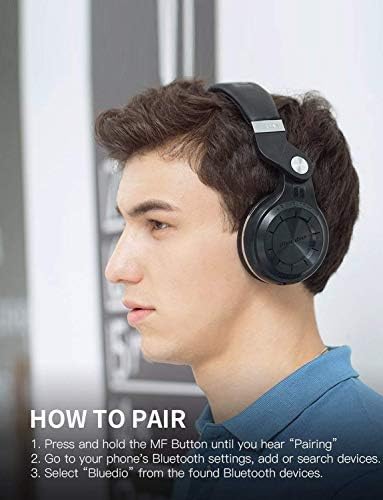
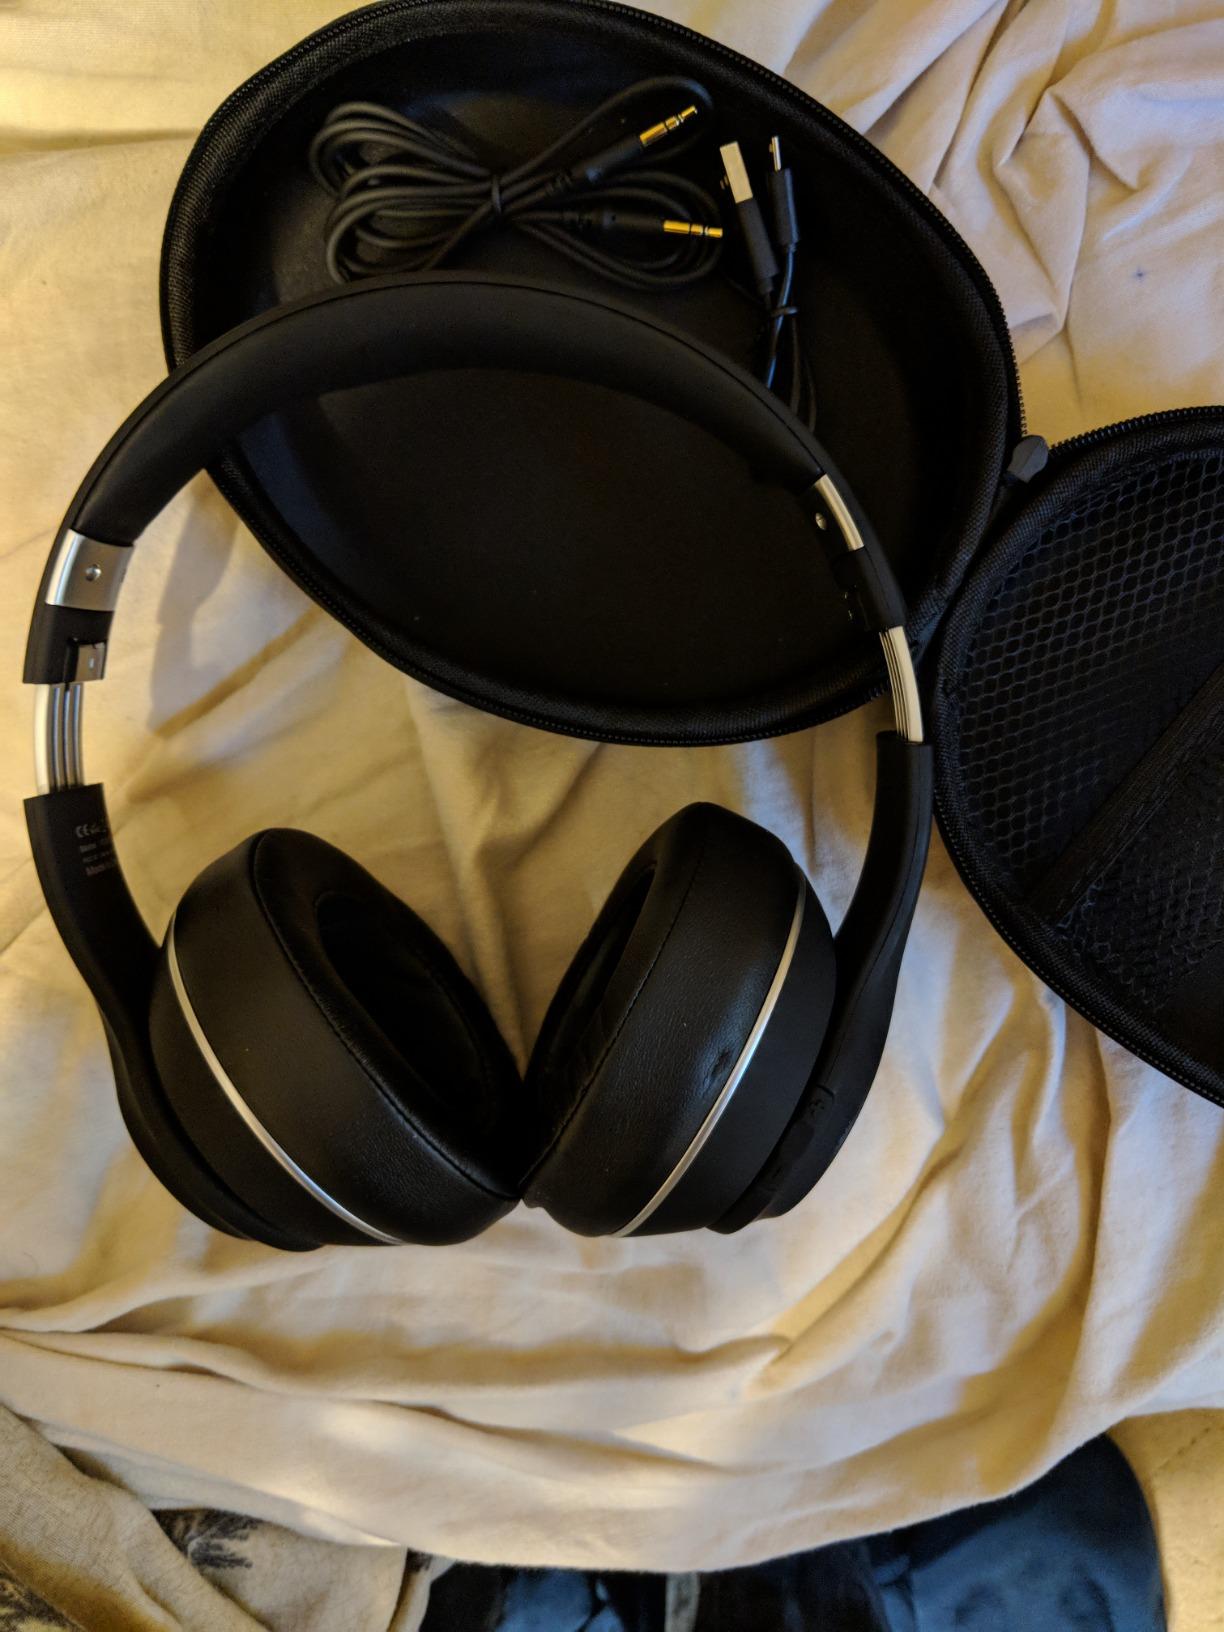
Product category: headphones
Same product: no